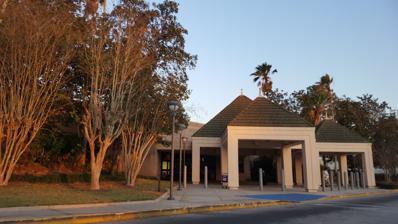
Building: Lakeland Square Mall
Country: United States of America
Year built: 1988
28°05′29″N 81°58′41″W / 28.091359°N 81.977932°W / 28.091359; -81.977932 Shopping mall in Lakeland, Florida Lakeland Square Mall Entrance to Lakeland Square Mall, April 2017 Location Lakeland, Florida Opening date 1988 ; 37 years ago ( 1988 ) Developer Edward J. DeBartolo Corporation and Homart Development Company Management Spinoso Real Estate Group No. of stores and services 92 No. of anchor tenants 7 (5 open, 2 vacant) Total retail floor area 890,000 sq ft (83,000 m 2 ) No. of floors 1 Parking 4,500 Public transit access Citrus Connection bus: 1, 15, 47, 61 Website www .lakelandsquare .com Lakeland Square Mall is a shopping center situated on the northern side of Lakeland, Florida. Serving Polk County as one of only two enclosed malls, it holds the distinction of being the sole shopping destination off of I-4 between Tampa and Orlando. Presently, the mall is anchored by Dillard's , Resale America , J. C. Penney , Urban Air Adventure Park, and Cinemark Theatres . Developed by Edward J. DeBartolo and Homart , Lakeland Square Mall opened in 1988. When it first opened, the mall featured anchor stores such as Mervyn's , Sears , and Belk , followed shortly by the addition of Maison Blanche . In 1990, J. C. Penney joined the mall, and in 1994, Burdines also became part of the lineup, relocating from downtown Lakeland. Dillard's took over the space previously occupied by Mervyn's in 1997. In 1995, General Growth Properties acquired the Homart Company, and management was subsequently transferred to General Growth Properties. Maison Blanche , after acquiring Mercantile Stores Company, Inc ., opened in the subsequent year. In 2004, Burdines transformed into Burdines-Macy's and completed its transition to Macy's in 2005. Belk closed its doors later in the same year, coinciding with the opening of a new Belk location in Lakeside Village . The vacant space left by Belk was filled by a Burlington Coat Factory in the fall of 2007. Dillard's ceased operations in 2012, consolidating its presence to the former Maison Blanche store. The vacant anchor spot once occupied by Mervyn's was demolished in 2012 to make way for the construction of a new 12-screen Cinemark Theaters and Sports Authority . This new complex opened in 2013. In 2015, the Sears property was among the 235 properties sold by Sears Holdings to Seritage Growth Properties . Sports Authority closed along with the rest of the chain in 2016, and its space was later occupied by Urban Air Adventure Park in August 2018. Macy's closed in 2017, and Resale America took over the space in November 2019. Sears , as part of a 142-store closure round, also closed in 2018. Charlotte Russe , which had closed earlier in the year, reopened at the mall as part of the chain's plan to open 100 stores in 2019. In 2022, Burlington closed its doors and relocated across the street to the Shoppes of Lakeland shopping center. Flacks Group is turning the closed Sears store at the mall into a 320-unit luxury apartment complex, set to open in 2025. The development offers one to three-bedroom units with rents ranging from $1,450 to $1,900. Amenities include a clubhouse, pool deck, dog park, and yoga garden. The project may provide direct mall access to boost economic support. References